Hypohalite

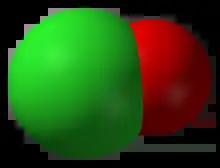
Hypochlorite (ClO)

A hypohalite is an oxyanion containing a halogen in oxidation state +1. This includes hypoiodite, hypobromite and hypochlorite. In hypofluorite (oxyfluoride) the fluorine atom is in a −1 oxidation state.